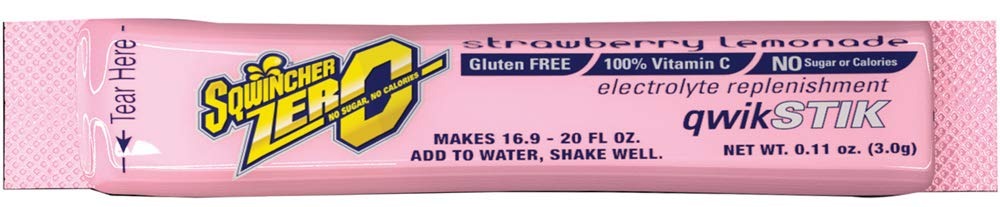
Item Name: Single Serve Qwik Stik Zero Grape, 159060107
Value: 50.0
Unit: Count

Price: 26.865